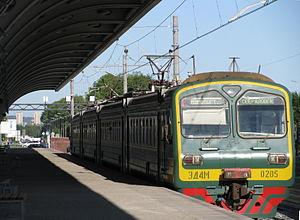
Les Chemins de fer russes constituent une société à actionnariat étatique gérant les chemins de fer de Russie. Divisés en réseaux régionaux, les RJD exploitent le deuxième plus grand réseau mondial avec près de 85 200 km de voies. Cette compagnie est l'une des plus grosses au monde et compte près d'un million d'employés. Elle assure 32,7 % du transport de passagers en Russie et 42,3 % du transport du fret.